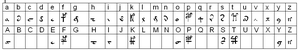
Le manuscrit de Voynich est un livre illustré anonyme rédigé dans une écriture à ce jour non déchiffrée et une langue non identifiée.
L'European Voynich alphabet a été créé par René Zandergen et Gabriel Landini pour transcrire les lettres du manuscrit de Voynich en caractères latins, afin de faciliter les analyses du texte par ordinateur.